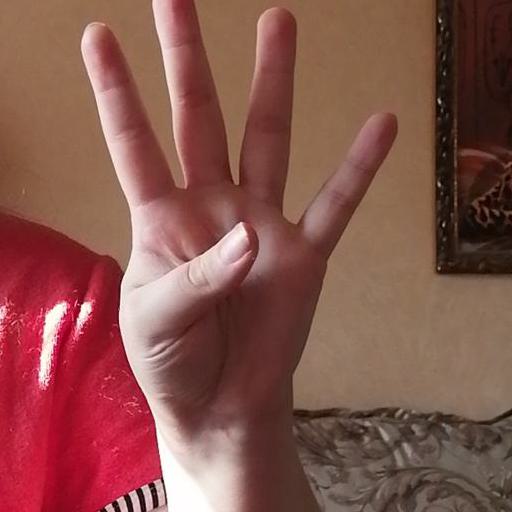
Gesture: four